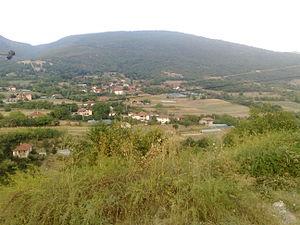
Gazi Baba est une des dix municipalités spéciales qui constituent la ville de Skopje, capitale de la République de Macédoine. Elle comptait 72 617 habitants en 2002 et fait 92 km², ce qui en fait la plus peuplée et la deuxième plus grande par la taille des municipalités de Skopje. Son nom vient du turc et signifie « père vétéran ».
Boulatchani ou Bulačani est un village situé à Gazi Baba, une des dix municipalités spéciales qui constituent la ville de Skopje, capitale de la Macédoine du Nord. Le village comptait 1104 habitants en 2002. Il se trouve au nord de Skopje, au pied de la Skopska Crna Gora.